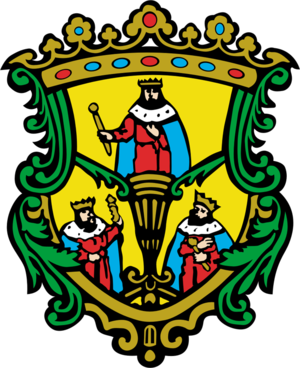
Morelia
Morelia er en by i det centrale Mexico og den administrative hovedstad i delstaten Michoacán de Ocampo. Byen blev grundlagt den 18. maj 1541. Morelia har været på UNESCOs Verdensarvsliste siden 1991. Tidligere hed byen Valladolid opkaldt efter byen i Spanien med samme navn. Det nuværende navn er efter José María Morelos, en nationalhelt fra den mexikanske uafhængighedskrig.